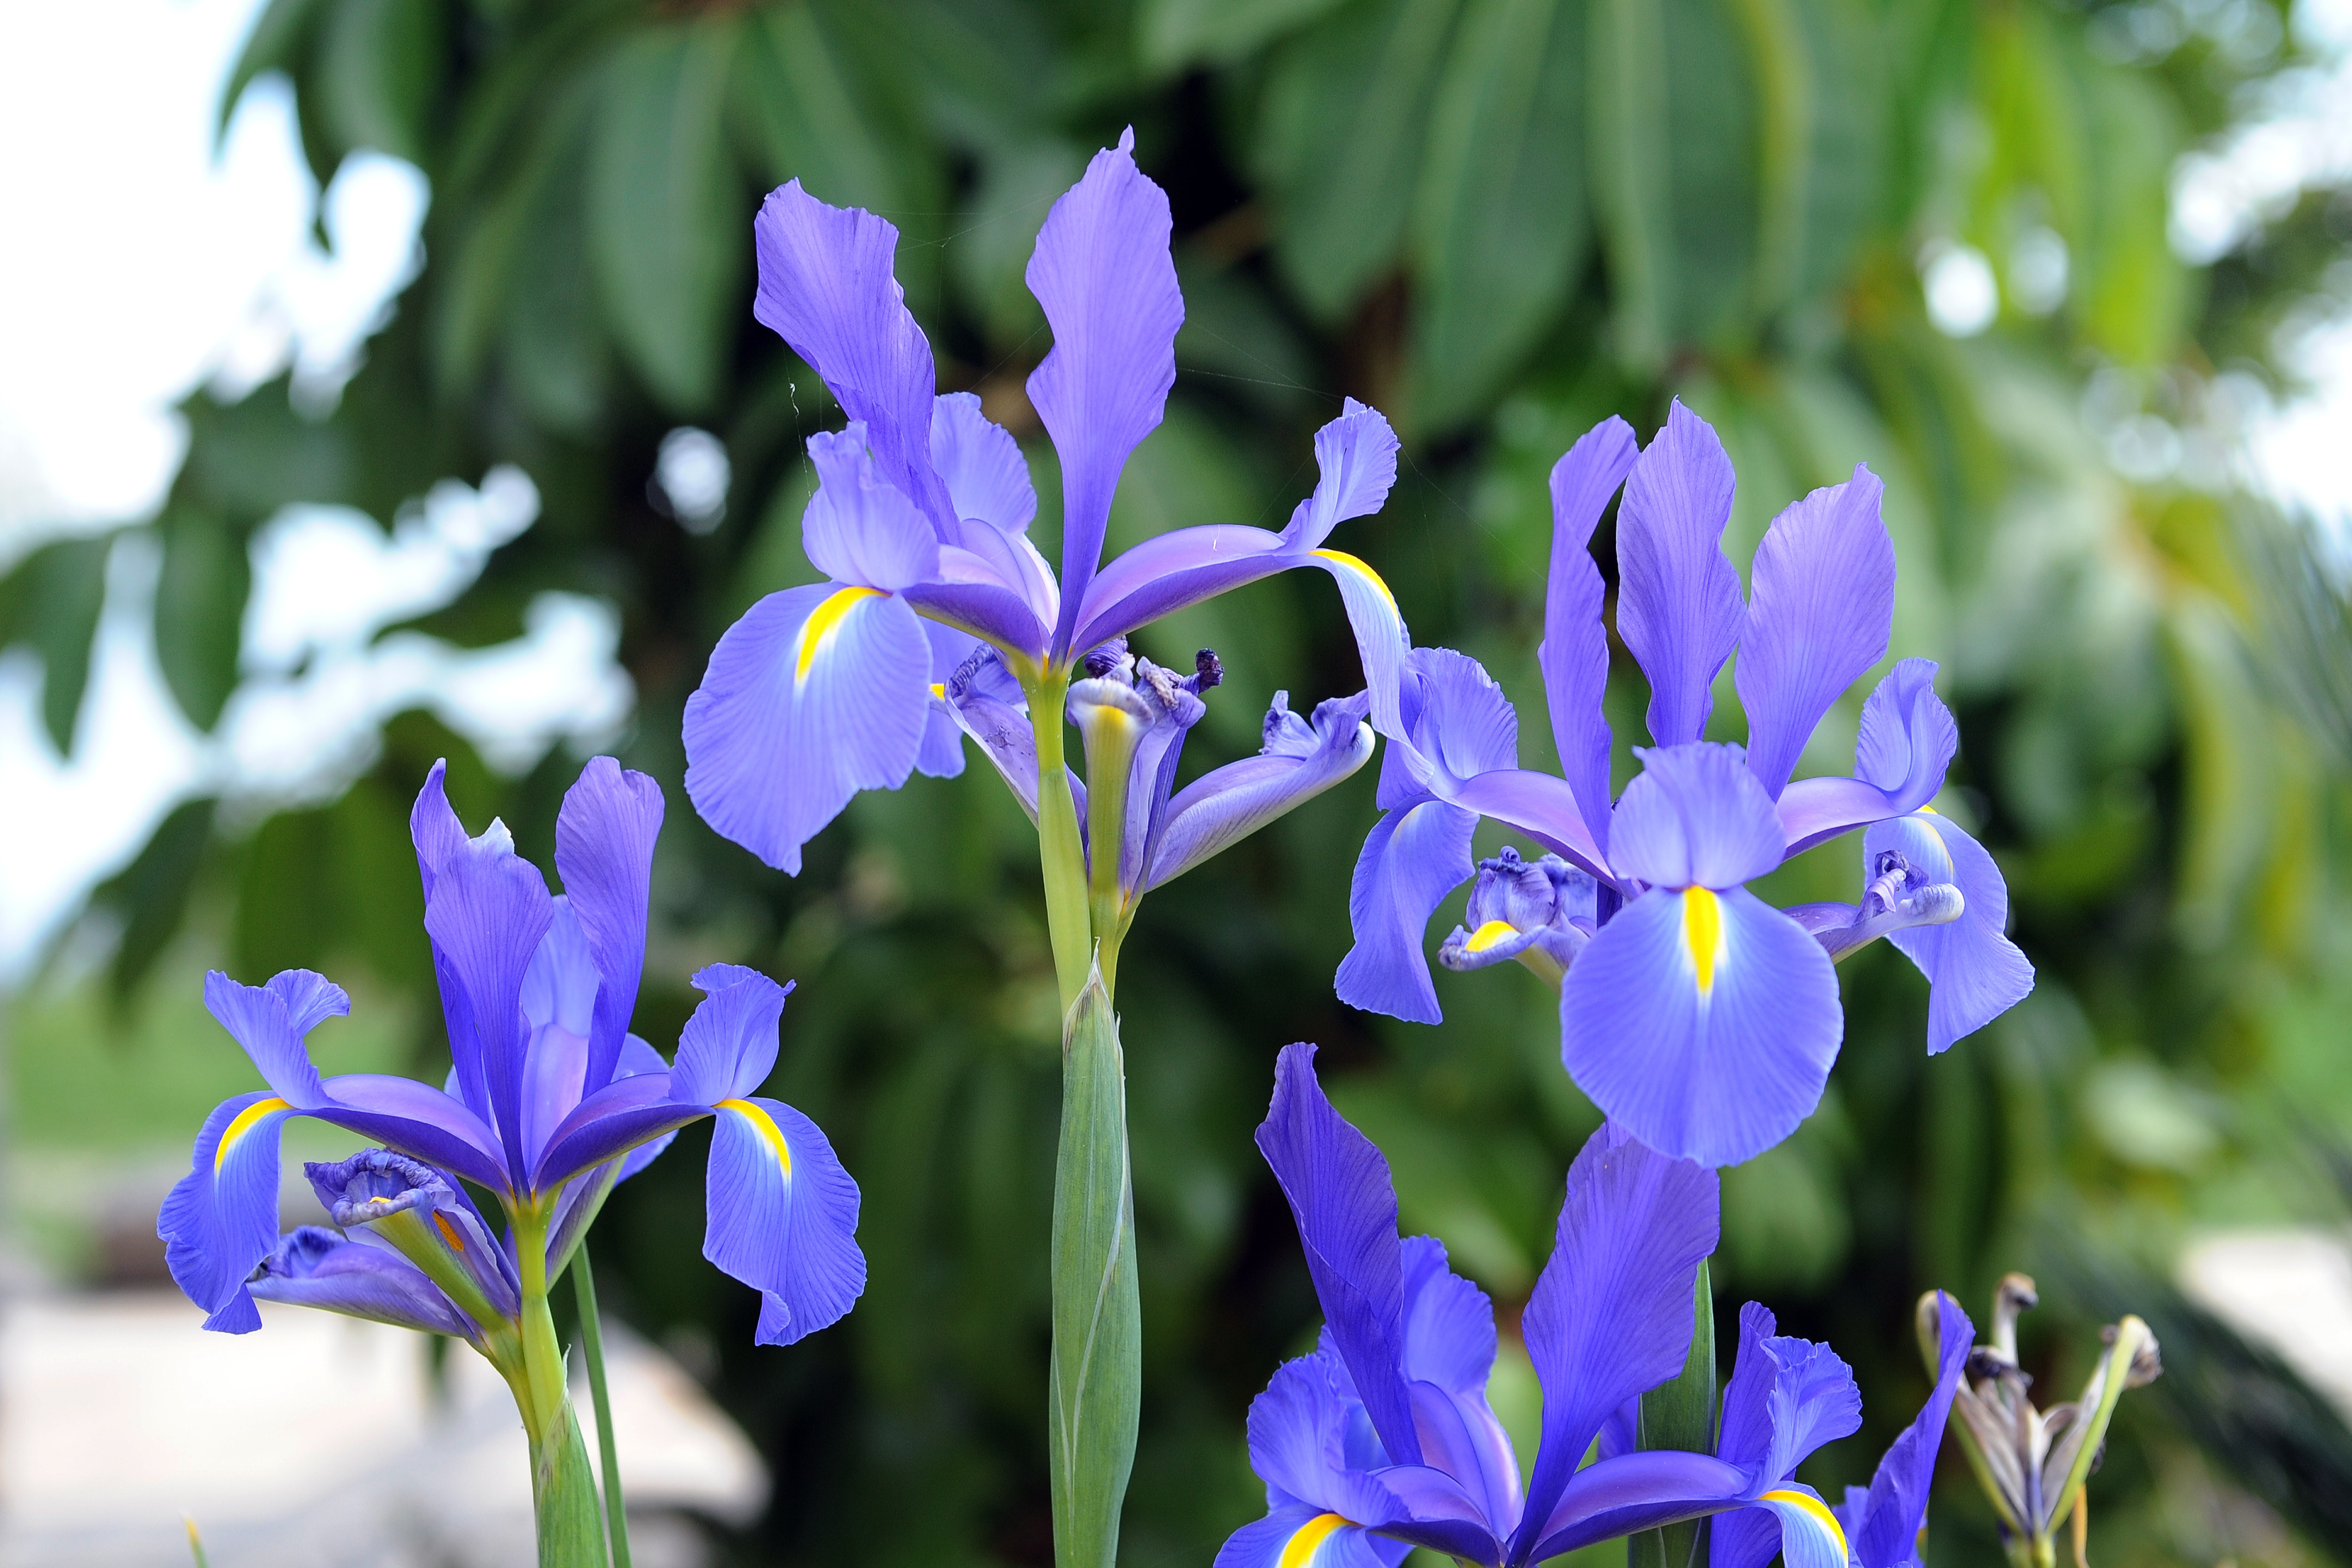
plant, flower, botany, blue, garden, flora, wildflower, iris, eye, beautiful, lilac, viola, garden flowers, flowering plant, iris versicolor, land plant, violet family, dayflower family, iris family